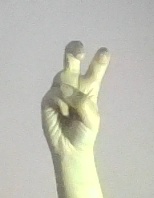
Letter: toot